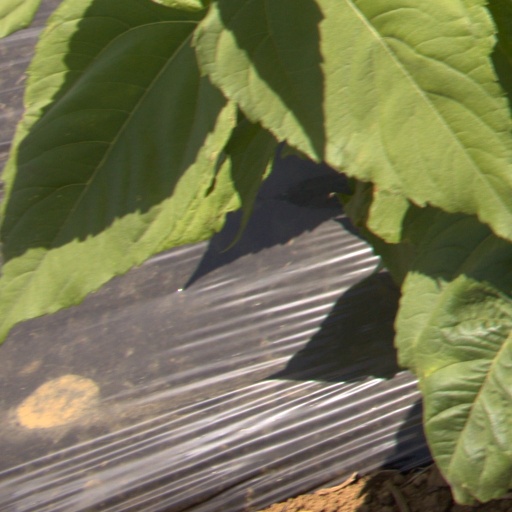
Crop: Jerusalem artichoke